Bolt (Disney character)

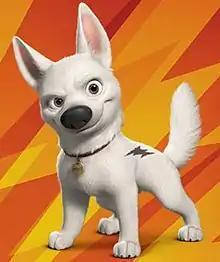
Bolt as he appears in Disney's "Bolt" (2008)

Bolt is a fictional character and the titular protagonist of Walt Disney Animation Studios' 2008 film "Bolt". He is depicted as a White Shepherd with superpowers such as a "super bark" and the ability to shoot lasers from his eyes. When he found himself lost, Bolt discovered that he was an actor in a television show, and must take it upon himself to get back home, learning how to be a normal dog in the process. Bolt's journey and personal evolution as a character are core to the film's main themes.